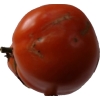
Label: tomato